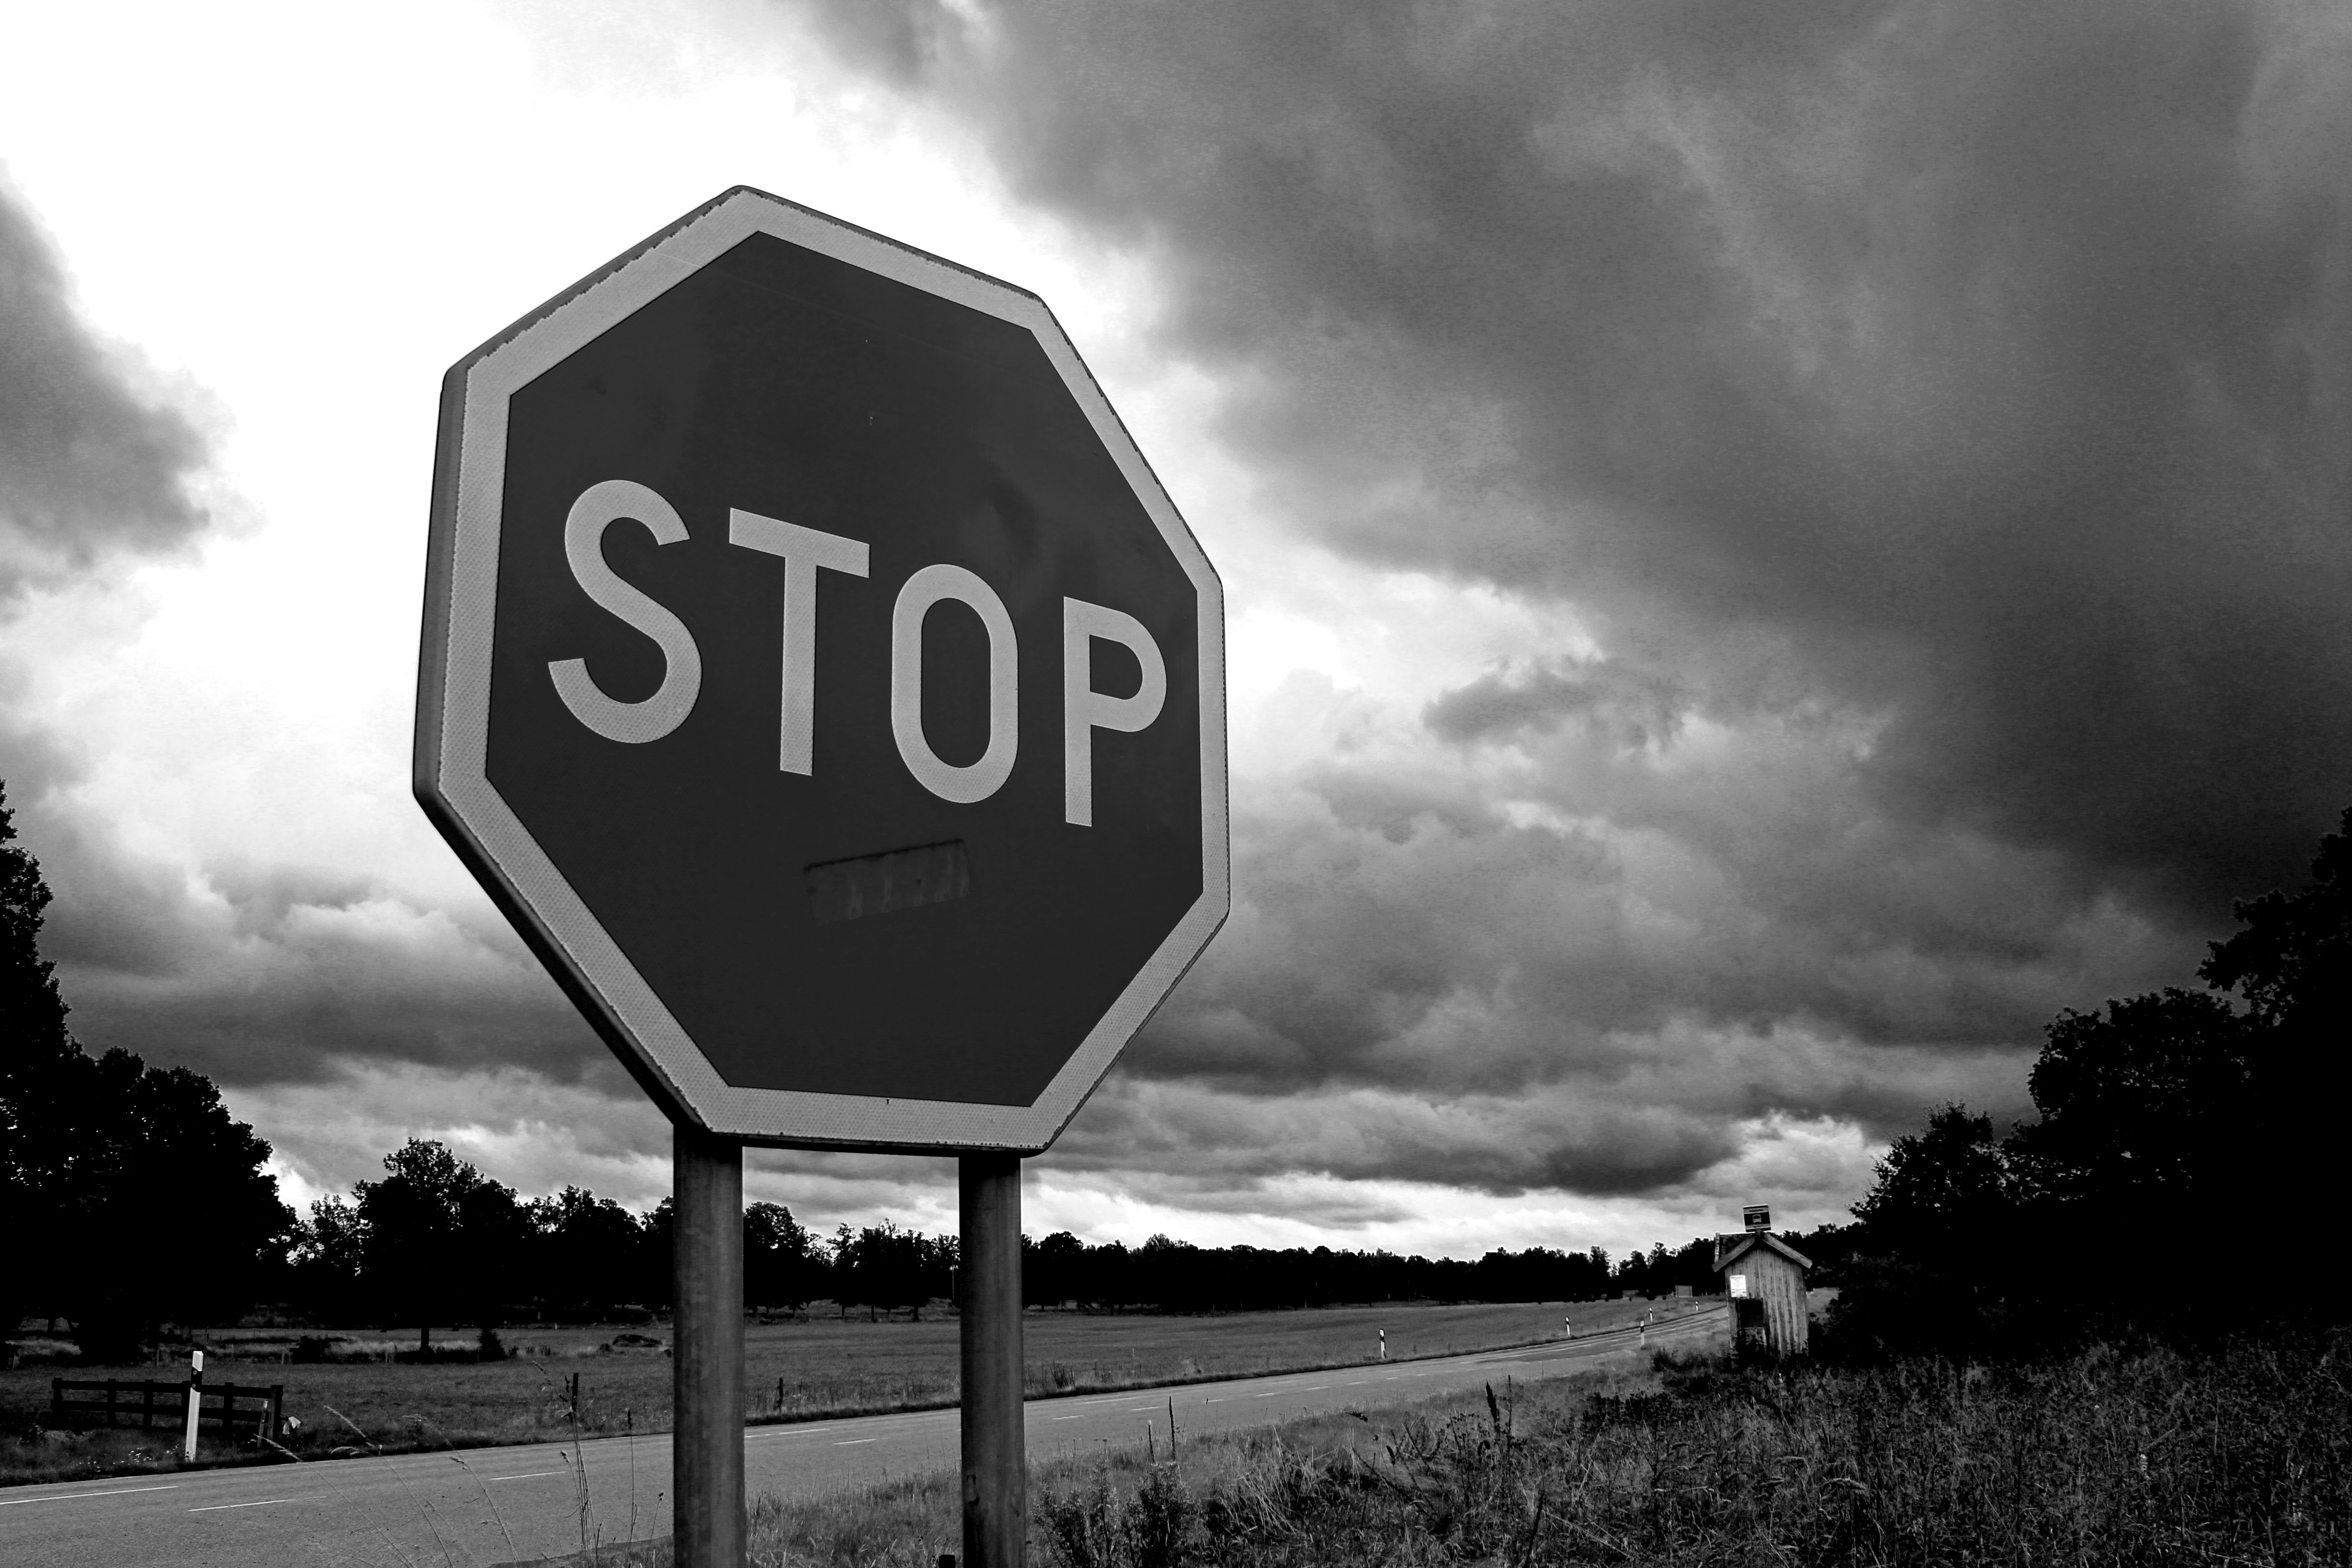
cloud, black and white, road, white, sign, darkness, black, monochrome, infrastructure, monochrome photography